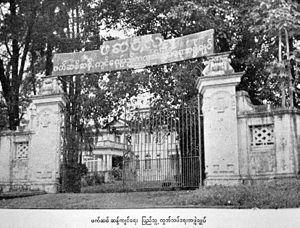
La Ligue anti-fasciste pour la liberté du peuple est un rassemblement de partis politiques birmans créé en 1944 et dissous en 1962. Il fut à la tête de la Birmanie durant presque toute son existence.